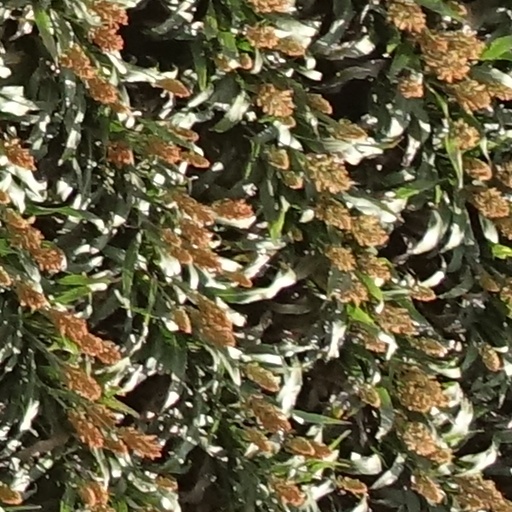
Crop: sorghum